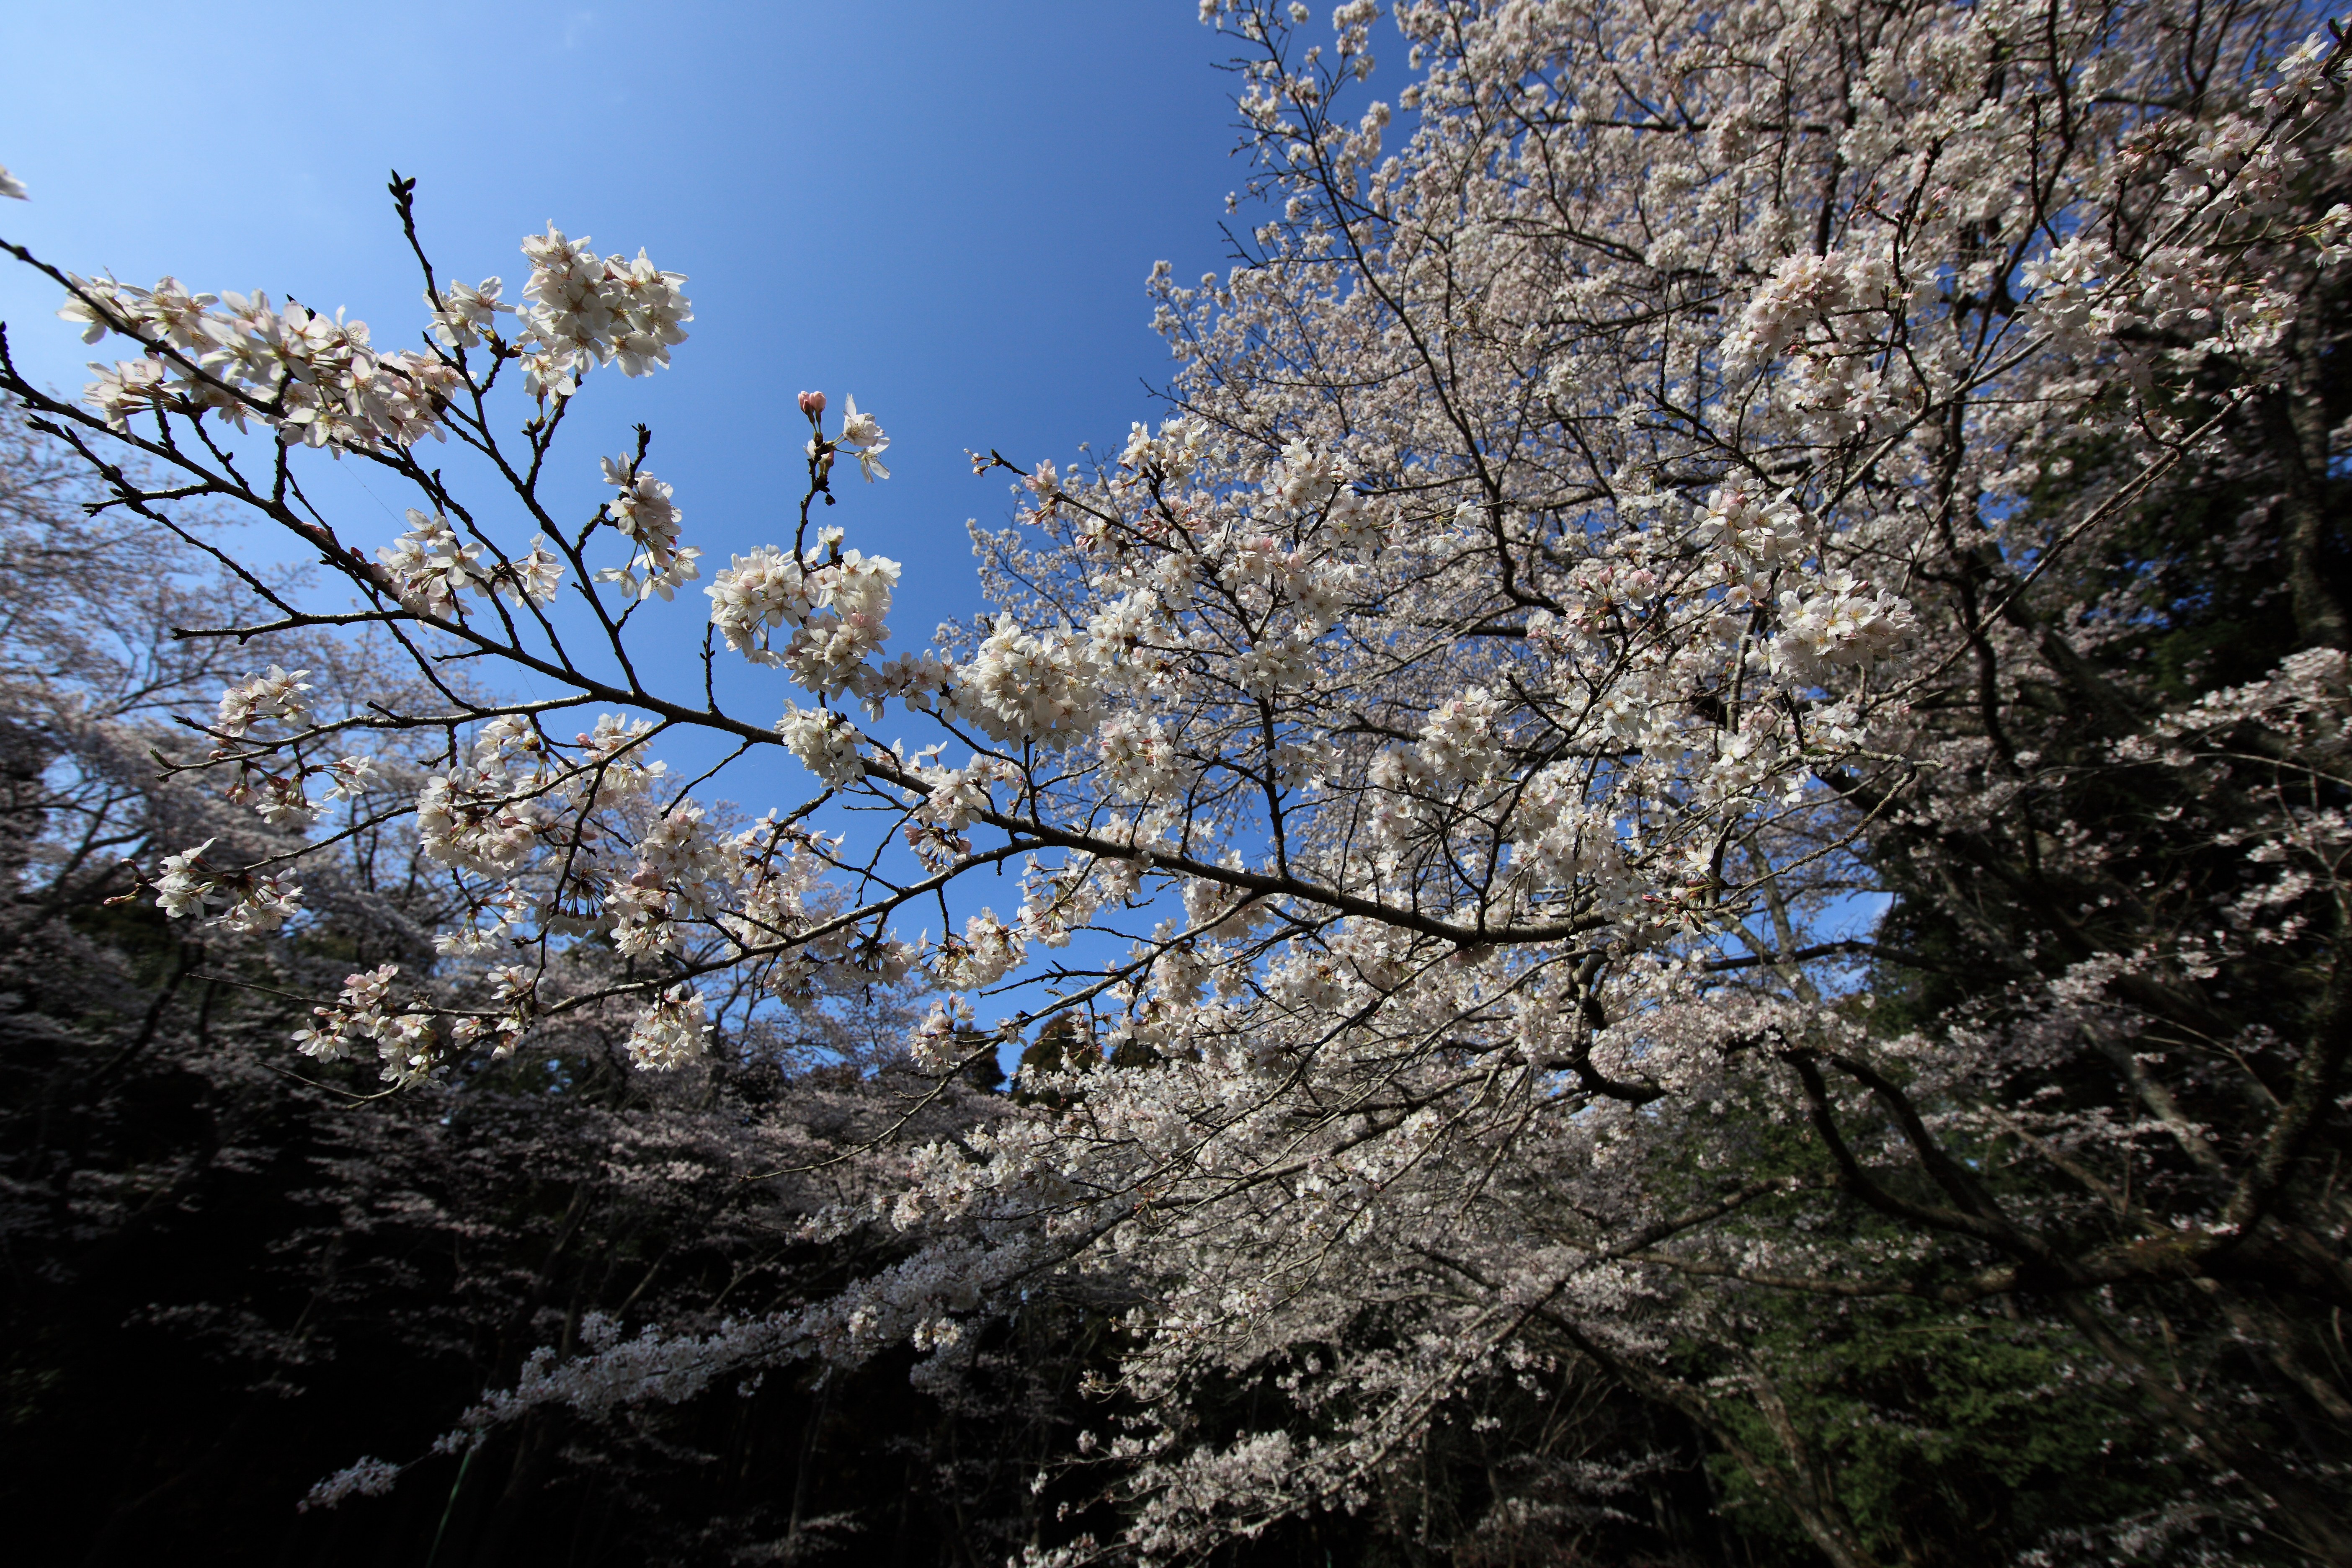
tree, branch, blossom, plant, flower, spring, high, cherry blossom, blossoms, 5d, sakura, hires, markii, cherry, hi, res, resolution, chibaken, chibashi, izumishizenkoen